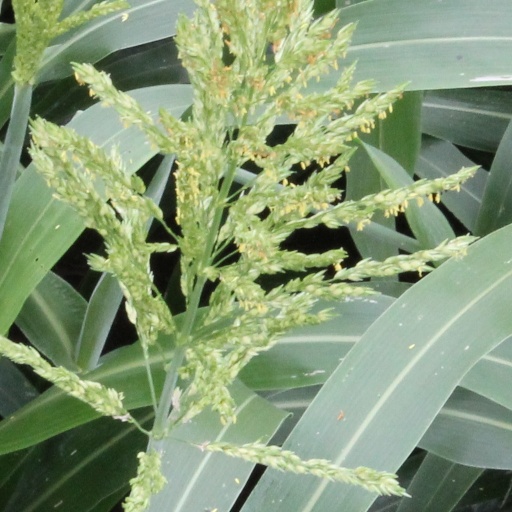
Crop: sorghum